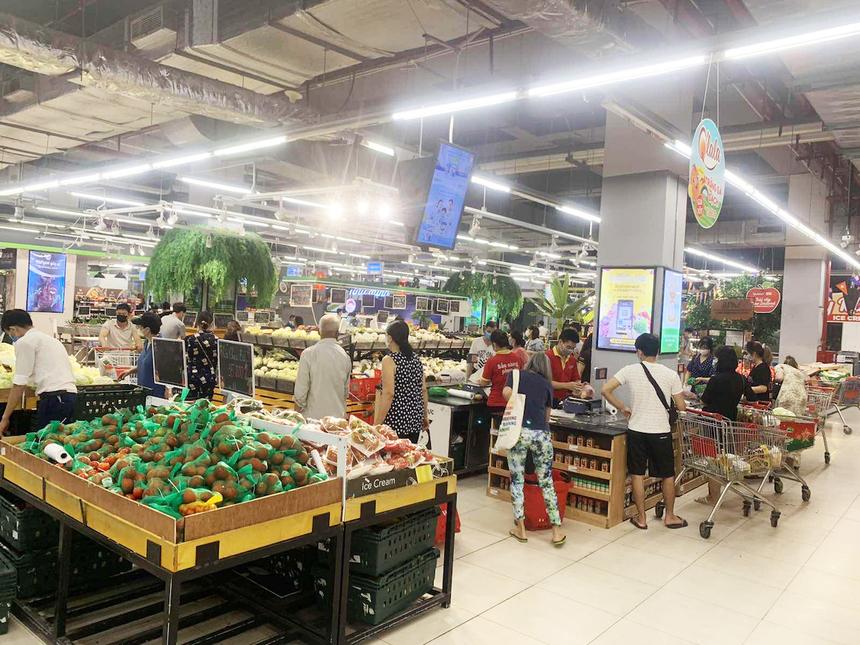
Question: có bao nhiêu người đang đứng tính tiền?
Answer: bốn người